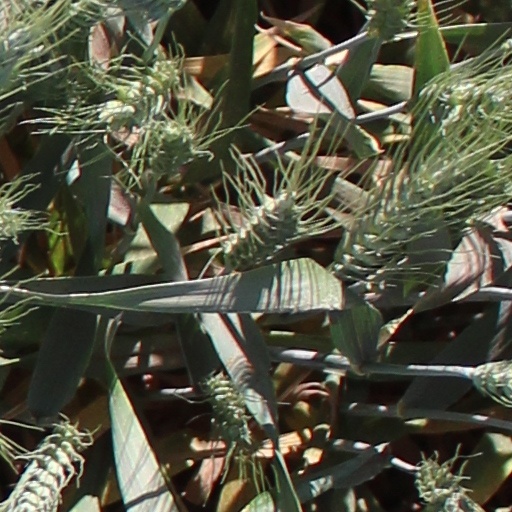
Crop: wheat